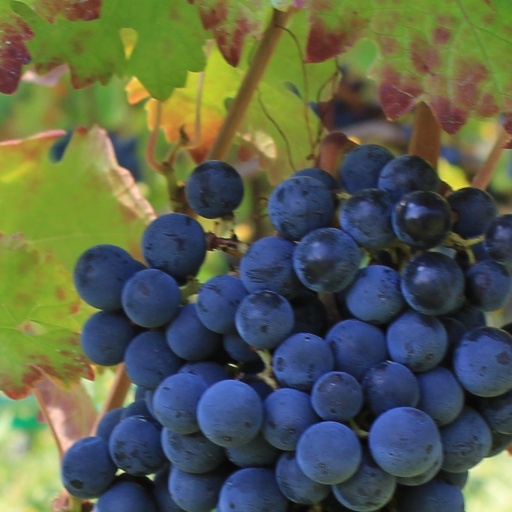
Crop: grape